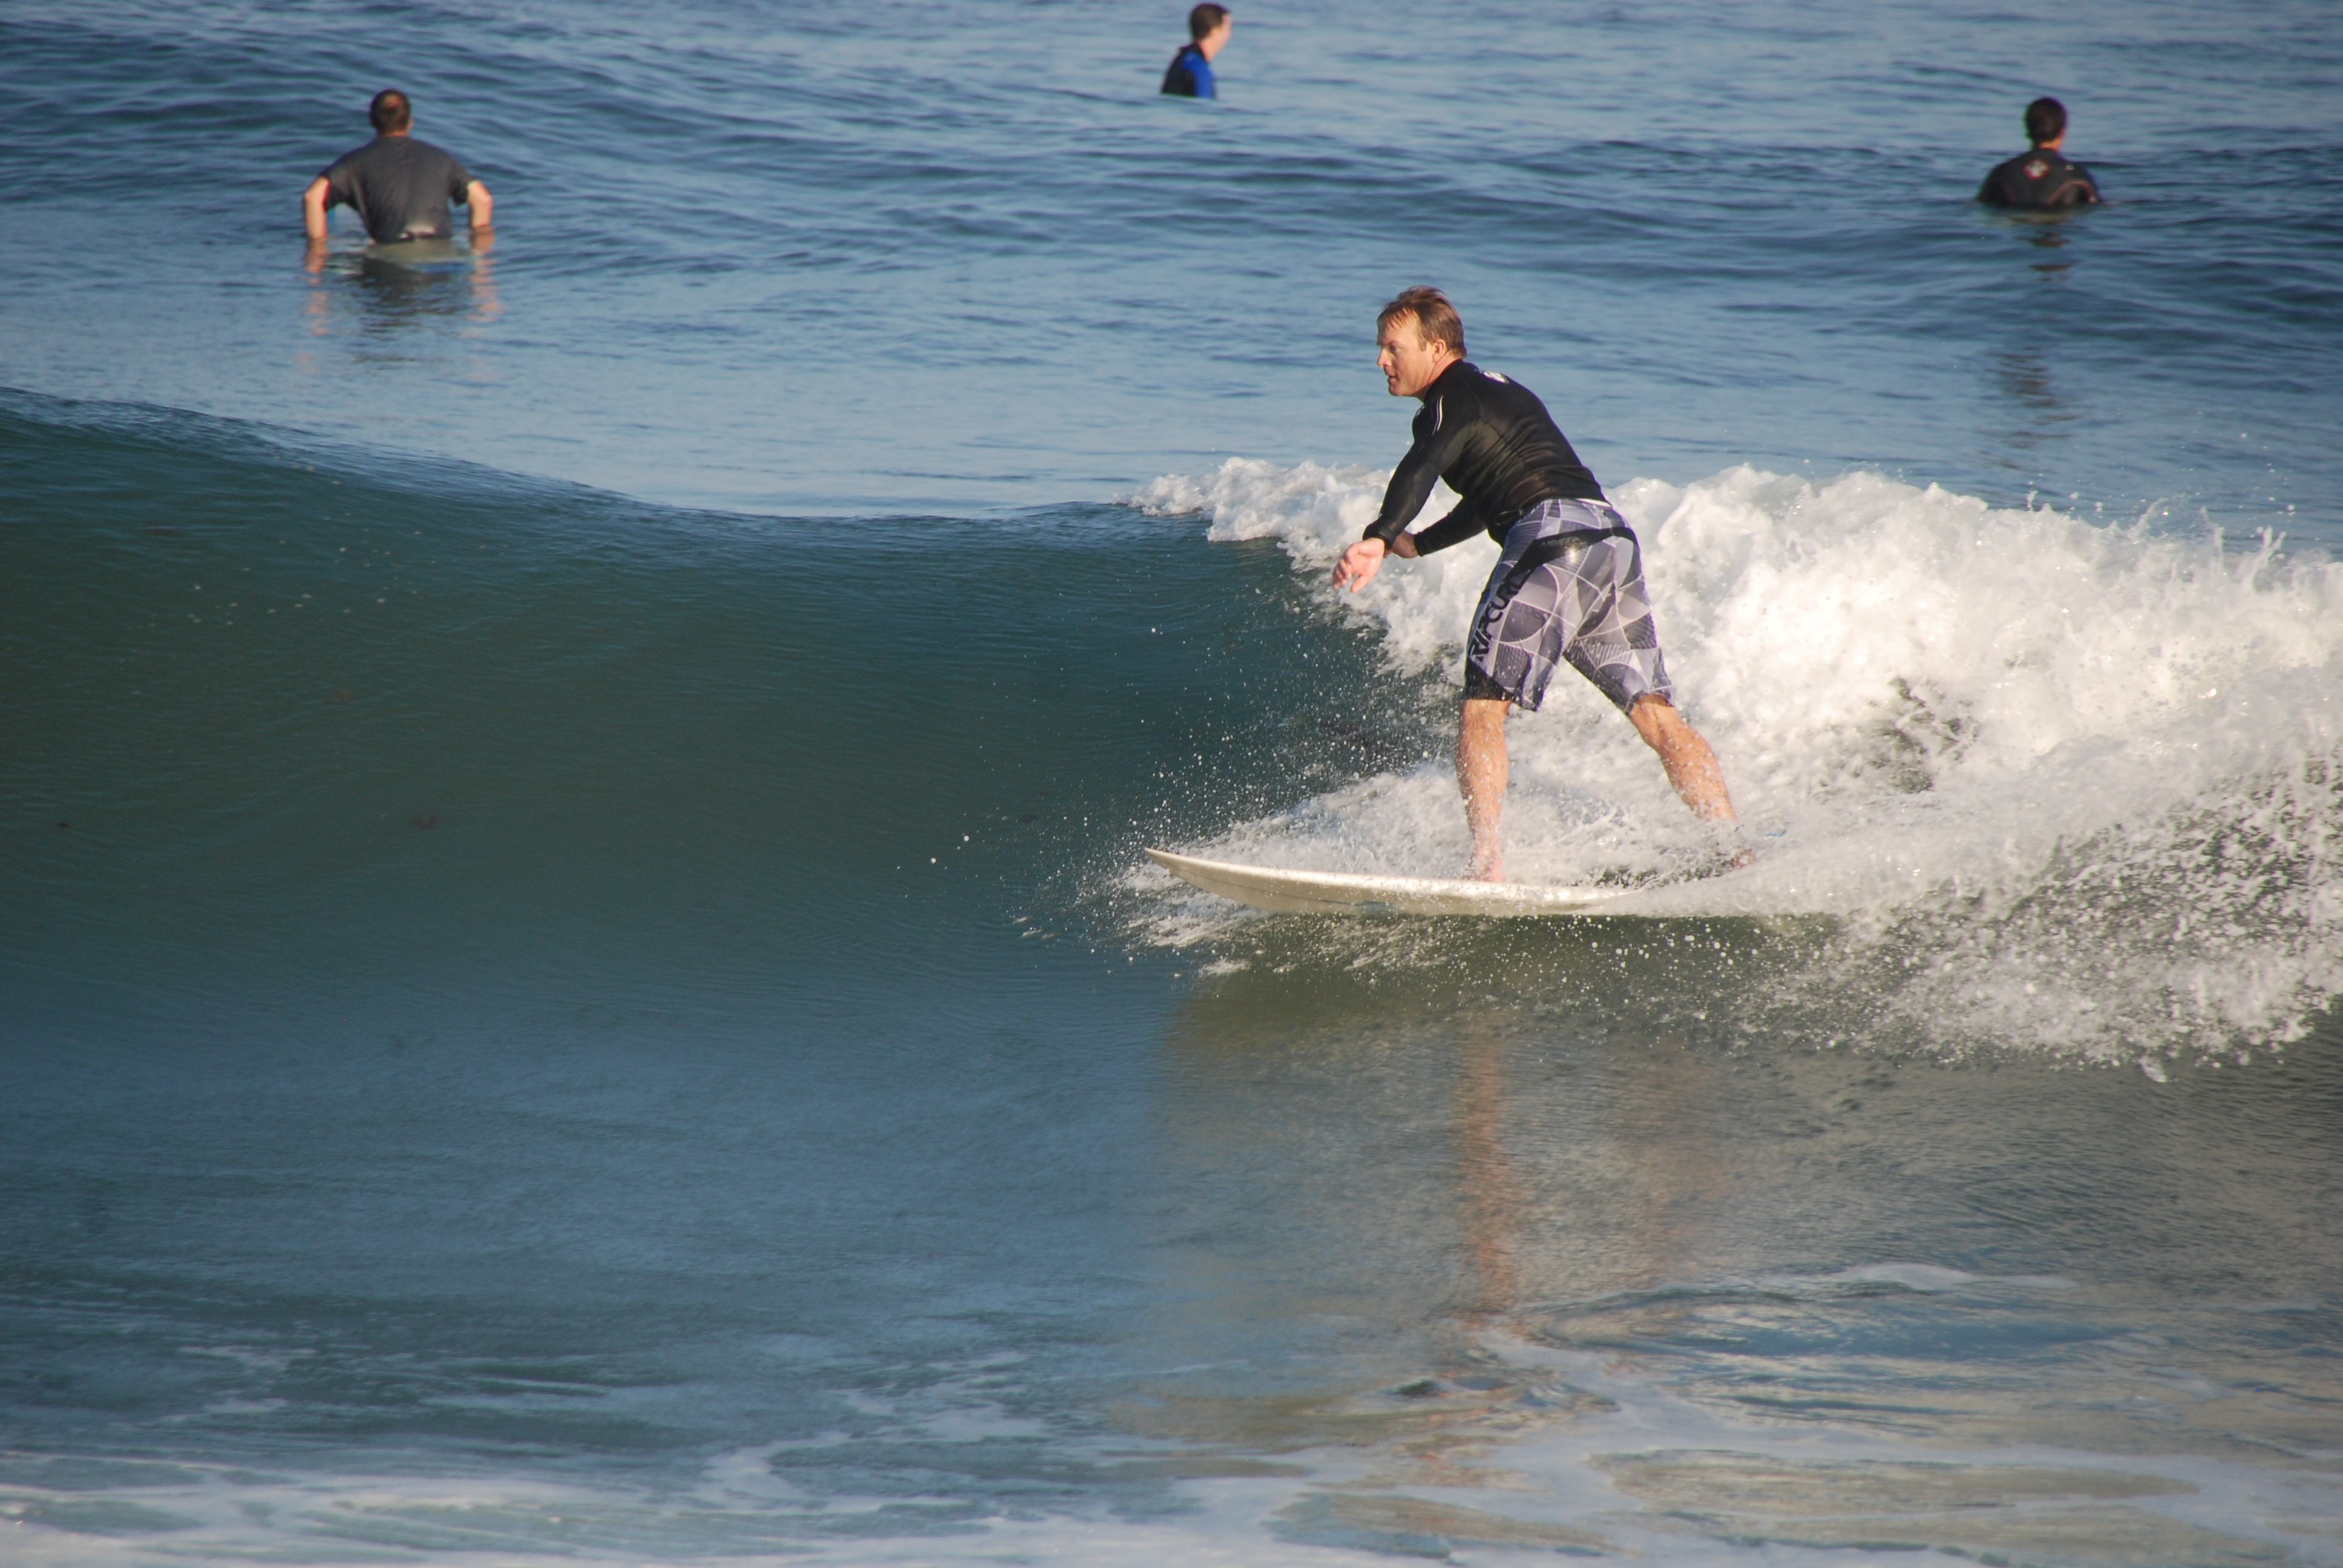
beach, sea, coast, water, outdoor, ocean, sport, wave, summer, surfer, surf, surfing, surfboard, extreme sport, sports, skimboarding, newport, water sport, rhode island, wind wave, boardsport, surfing equipment and supplies, surface water sports, individual sports